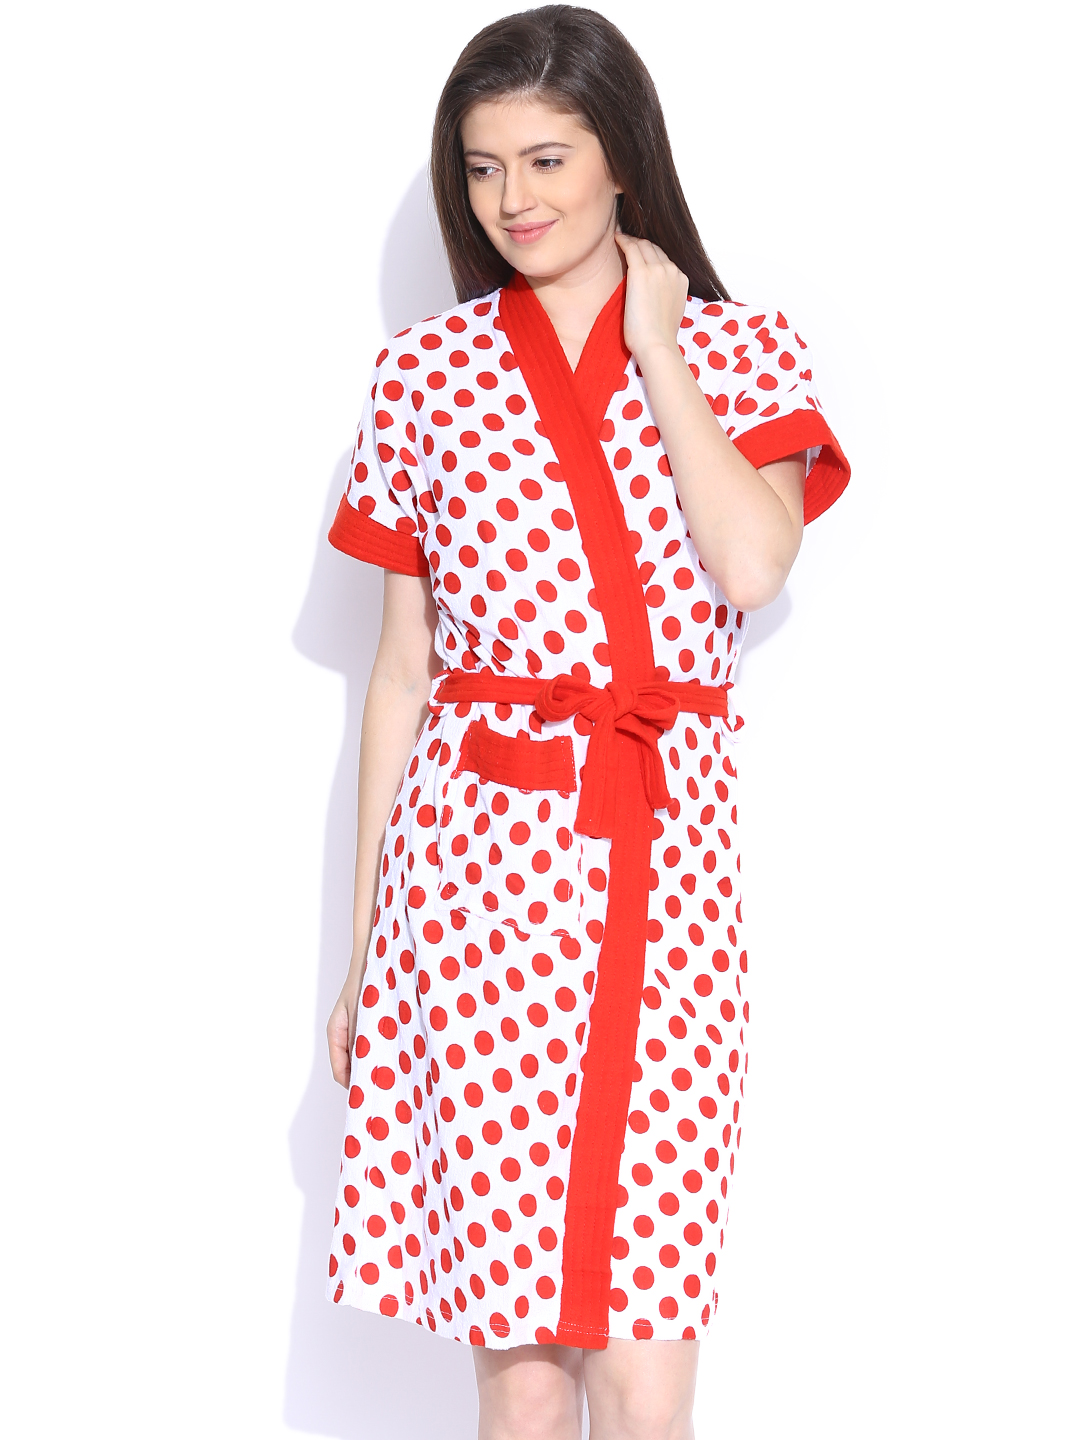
Red Rose White & Red Dot Print Bath Robe
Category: Apparel / Loungewear and Nightwear / Bath Robe
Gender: Women
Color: White
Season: Winter 2015
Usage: NA